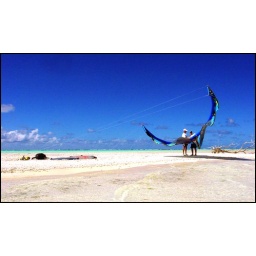
on a sand bank in the atoll of tetiaroa two persons are olding the sail